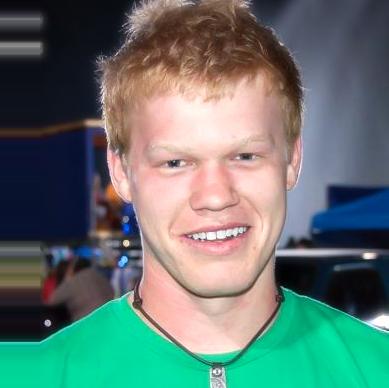
Age: 20